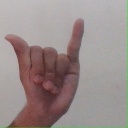
अक्षर: य